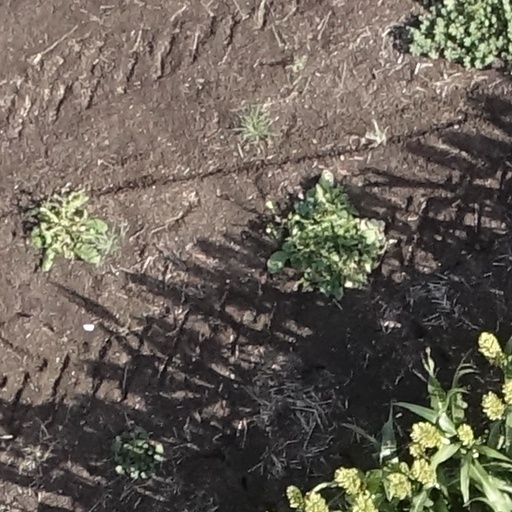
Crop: sorghum